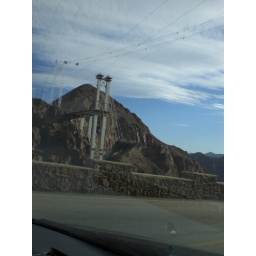
new bridge under construction over the colorado river at hoover dam, nevada-arizona border, u.s.a.